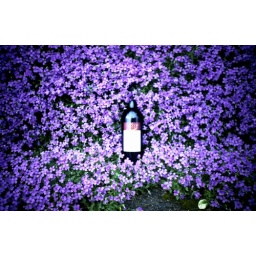
wine in a flower bed